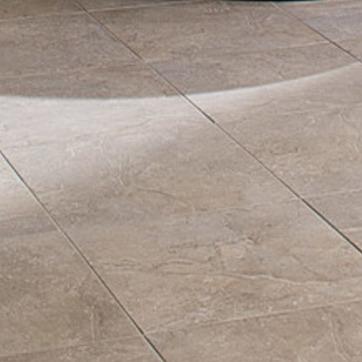
Material: tile